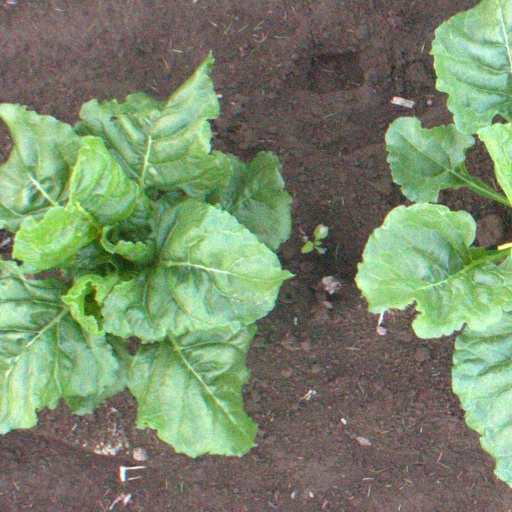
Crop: sugar beet